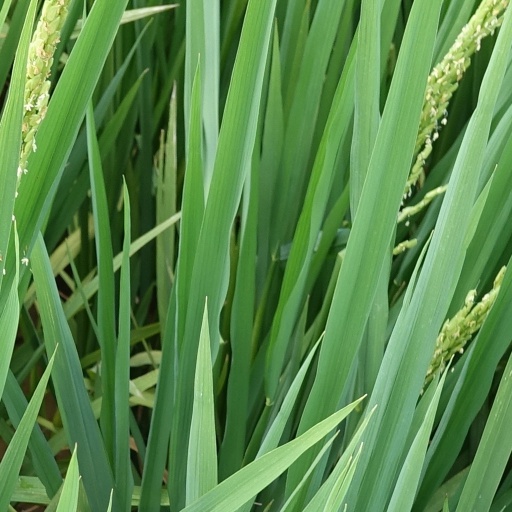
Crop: rice